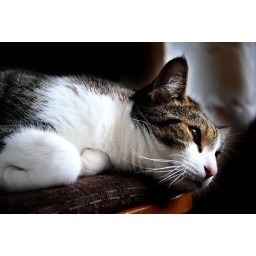
my cat again sleeping in front of a window